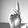
ASL letter: D